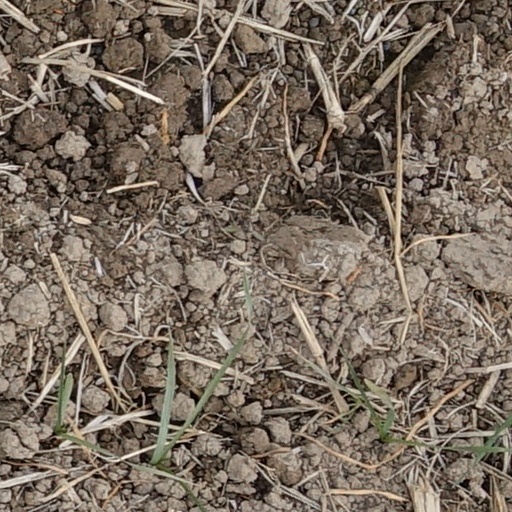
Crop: wheat